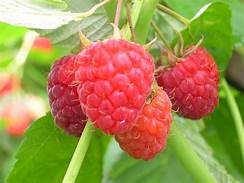
Label: raspberry